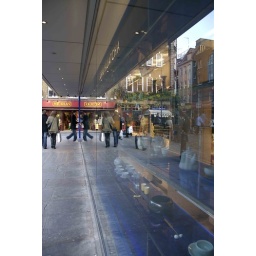
A glass-fronted tea house on Poland street in Soho.